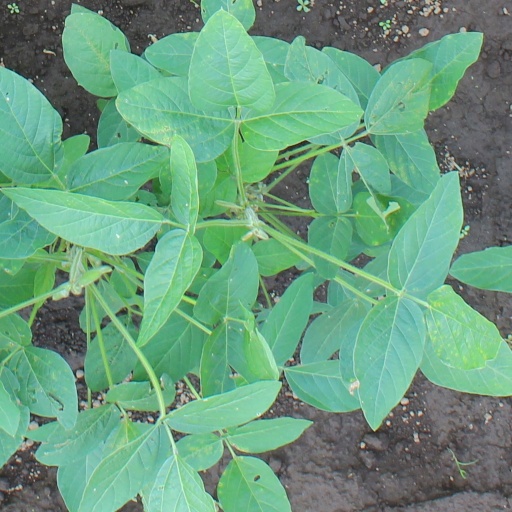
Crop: soybean